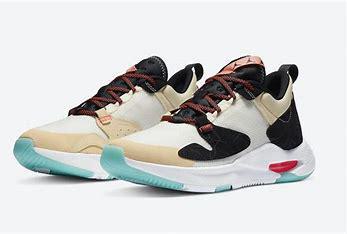
Brand: Jordan
Model: Air Cadence